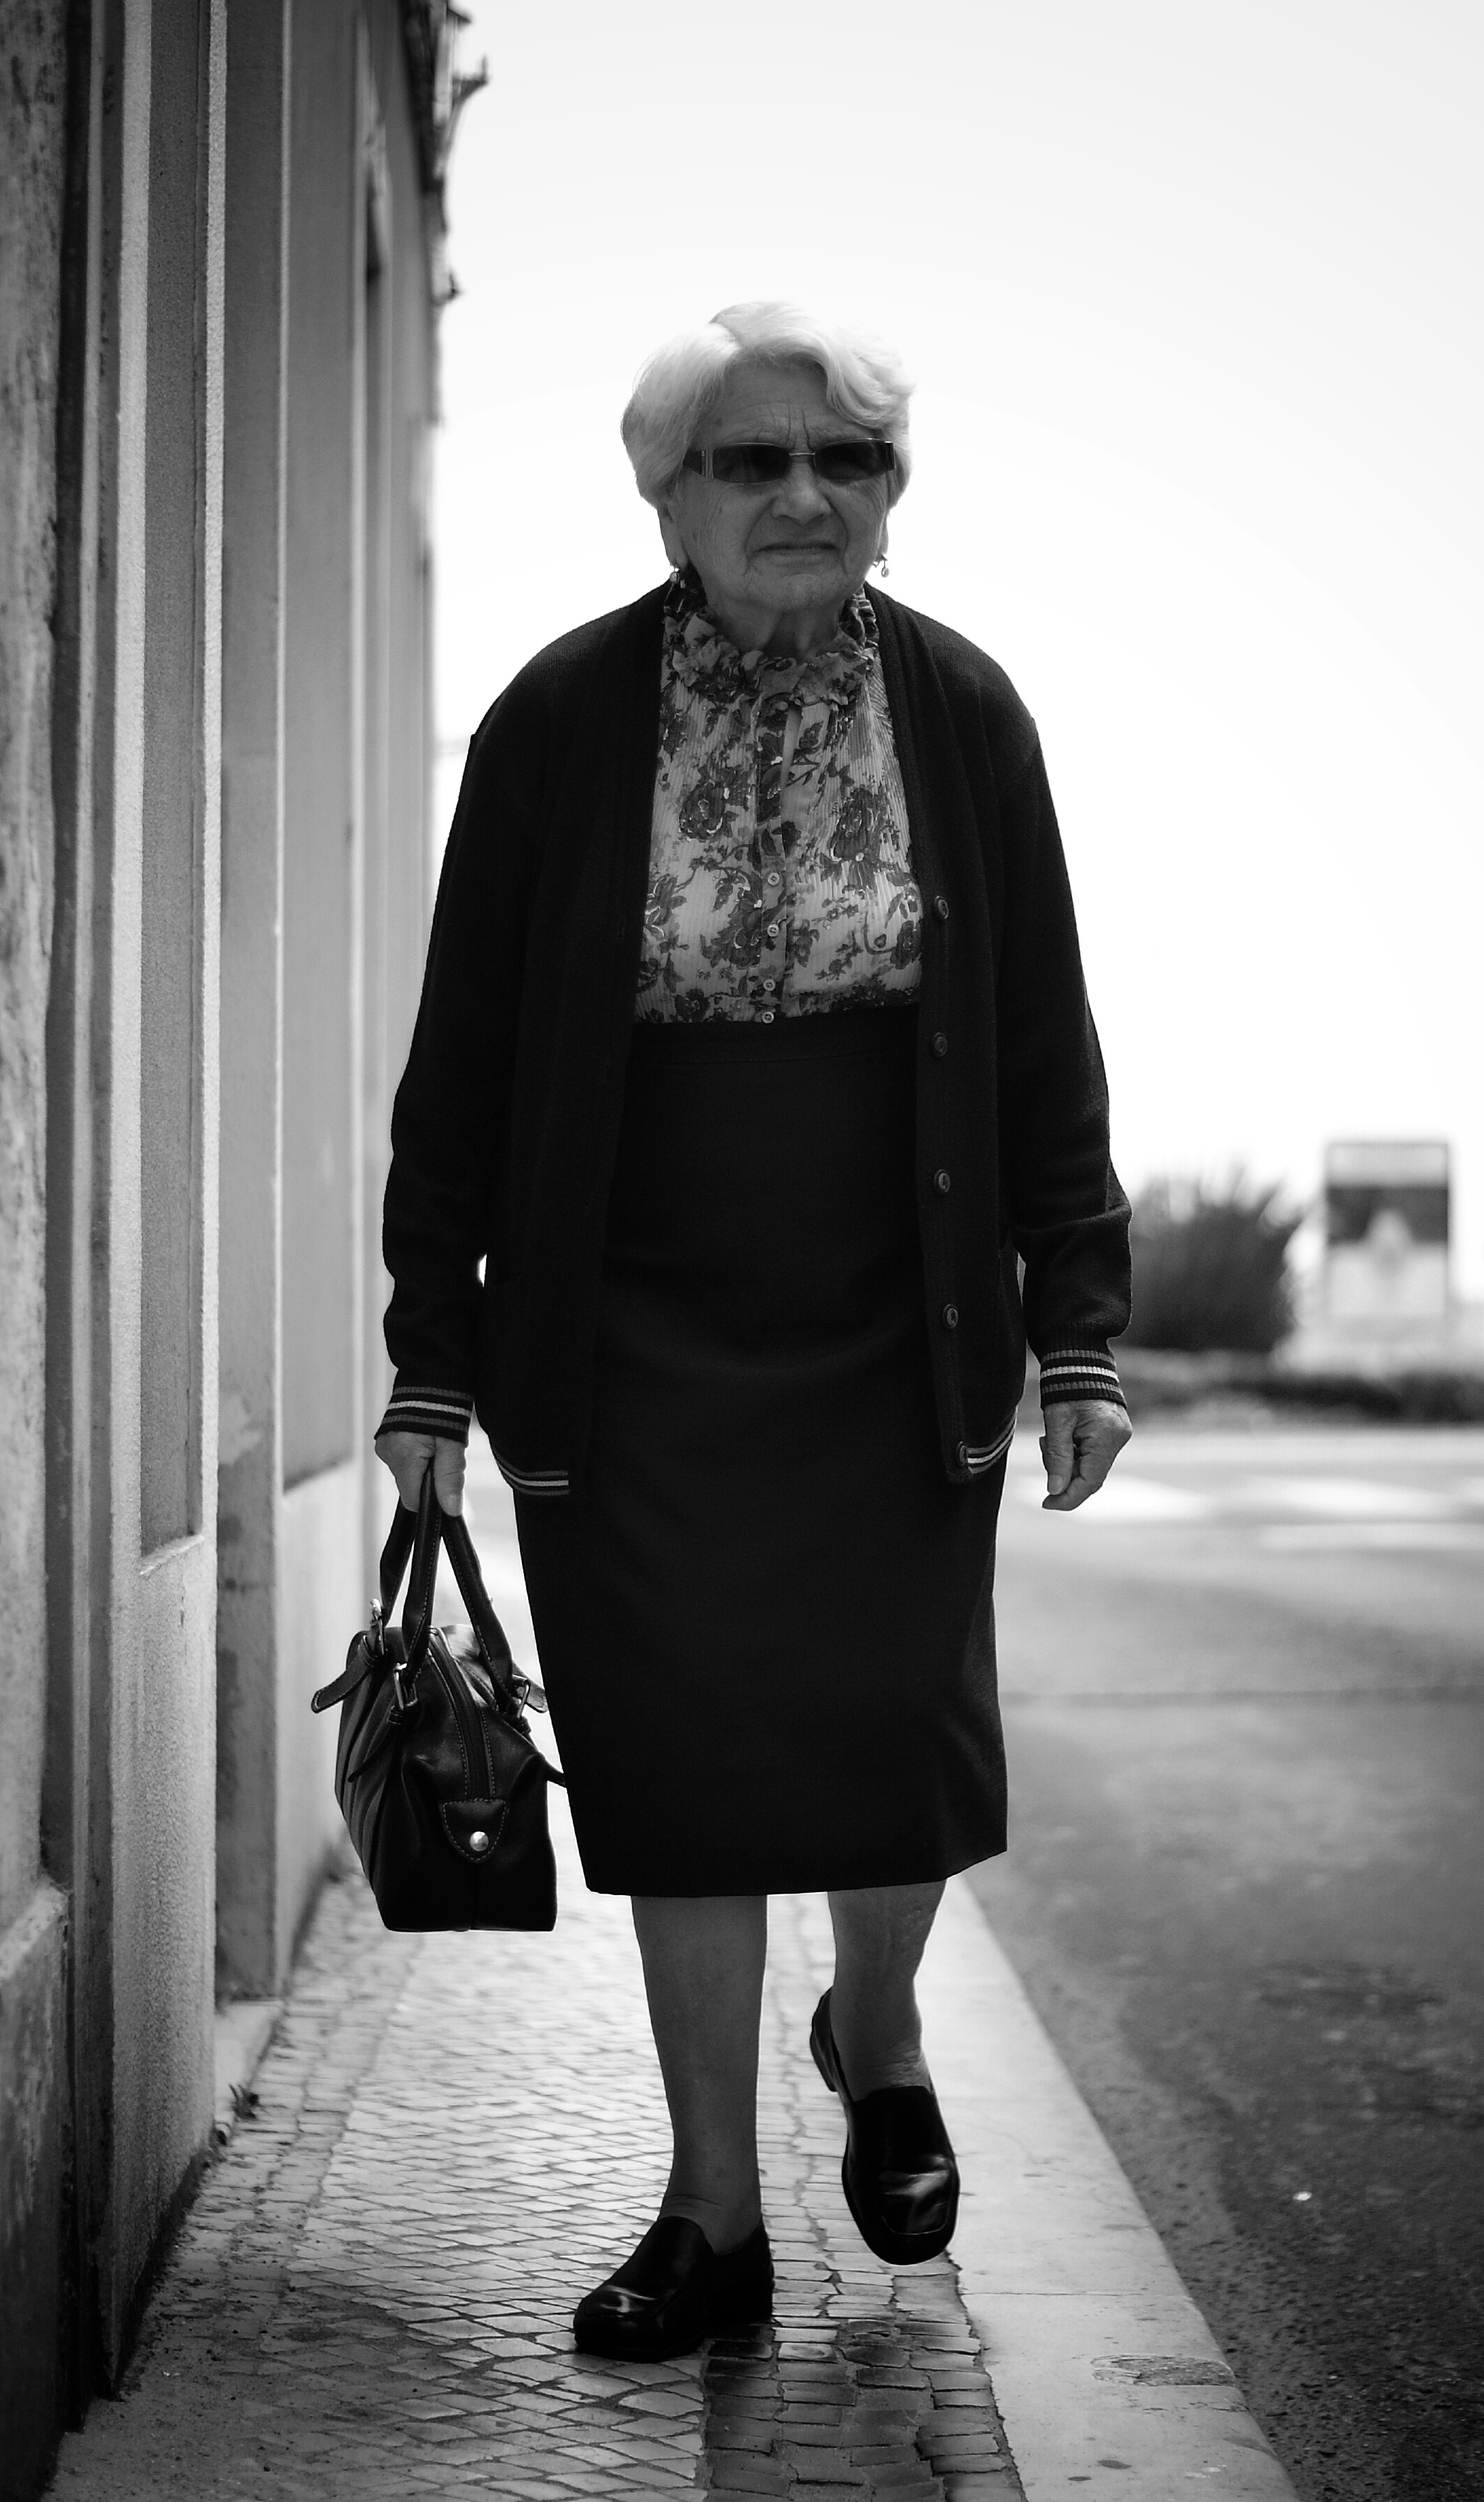
man, person, black and white, people, road, white, street, photography, urban, social, standing, portrait, lens, sitting, fashion, clothing, black, monochrome, streetphotography, bw, blackandwhite, blackwhite, streets, candid, 50mm, dress, moments, infrastructure, public, photograph, snapshot, prime, sony, pretoebranco, rua, streetphoto, branco, moment, unposed, decisive, souls, pretobranco, preto, retratos, sp, dslra200, pb, inpublic, fotografiaderua, streetmoments, lavinha, sal50f18, monochrome photography, film noir, human positions